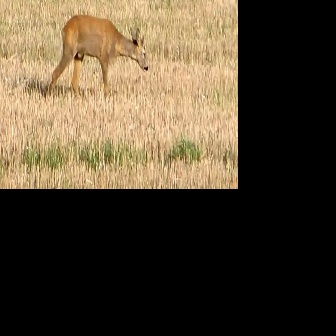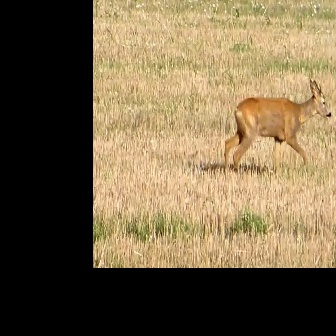
  Please identify the target specified by the bounding box [48,14,148,114] in the first image and locate it in the second image. Return the coordinates in [x_min,y_min,x_max,y_max] format.
Answer: [223,78,331,186]